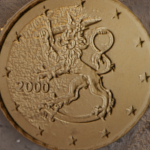
Coin value: 10cents
Country: fi
Edition: standard